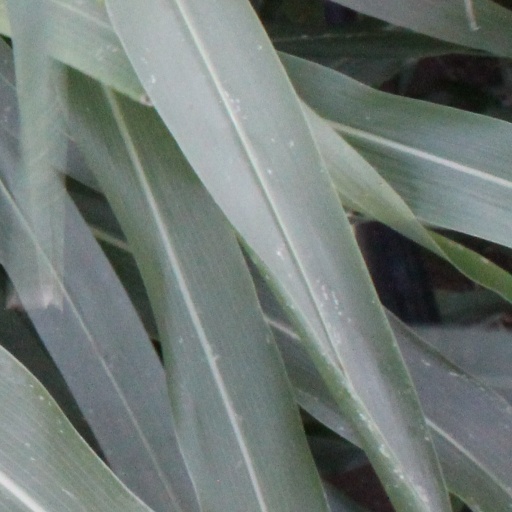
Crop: sorghum